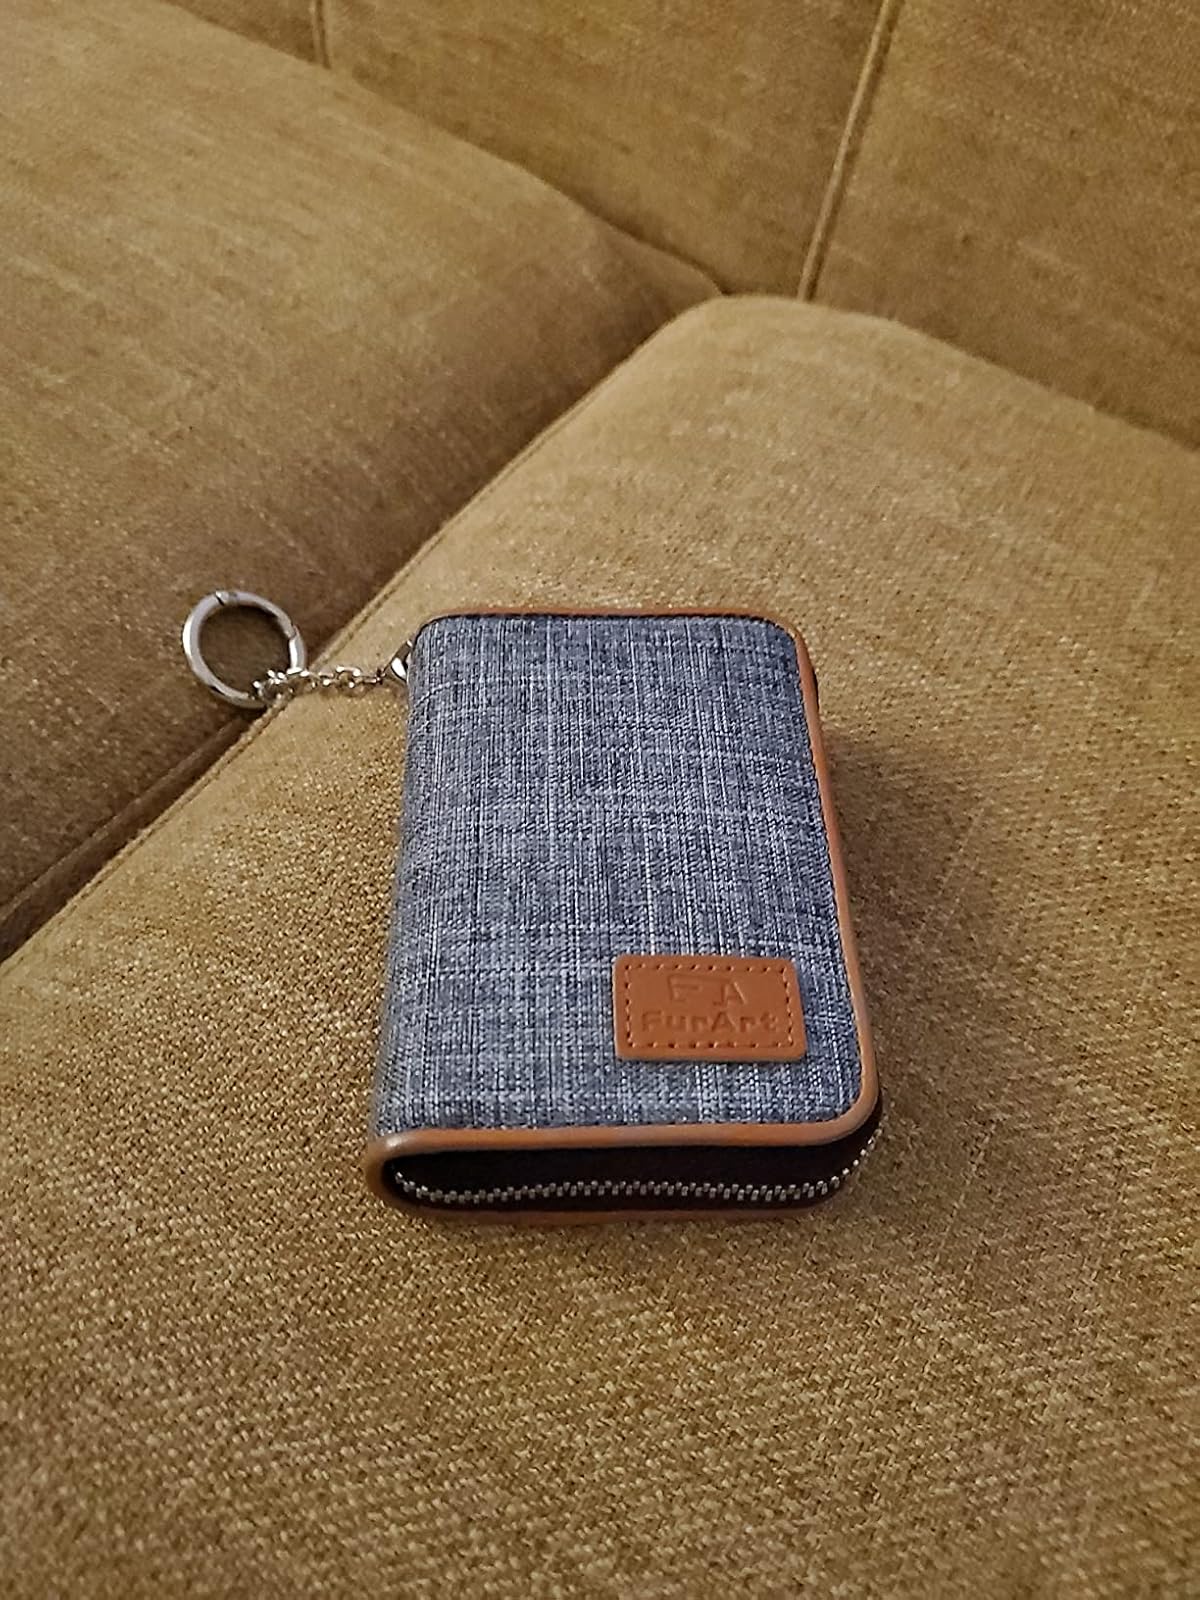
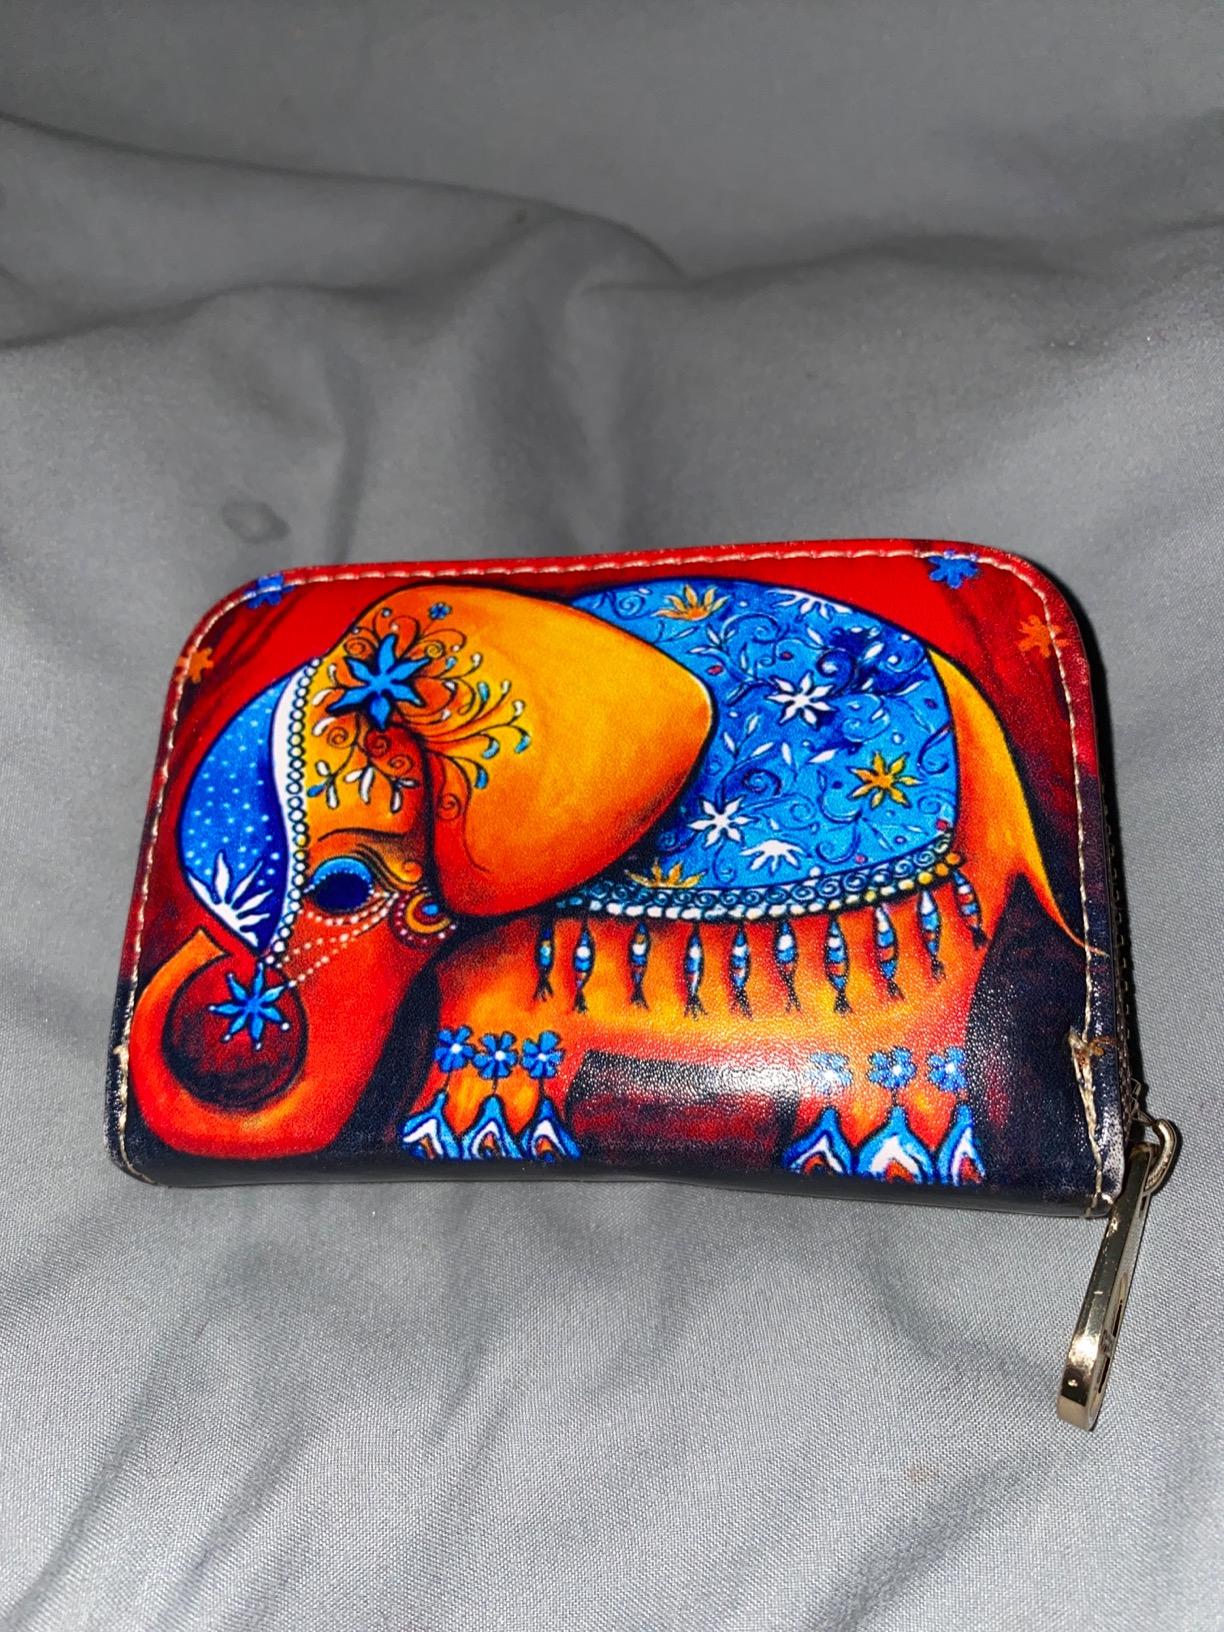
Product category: accessories_keychain
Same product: no